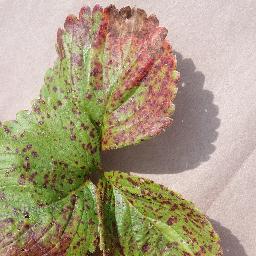
Label: Strawberry___Leaf_scorch